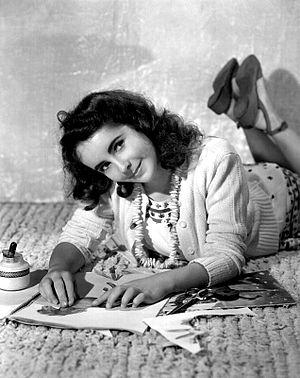
Elizabeth Taylor [əˈlɪzəbəθ ˈteɪlə], communément appelée Liz Taylor, est une actrice britannico-américaine, née le 27 février 1932 à Londres, dans le quartier d'Hampstead Garden Suburb, et morte le 23 mars 2011 à Los Angeles.